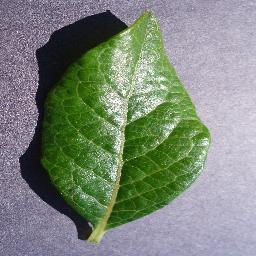
Label: Blueberry___healthy